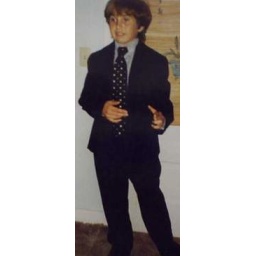
Yes this picture is a girl dressed in a boy suit...